Odeya Rush

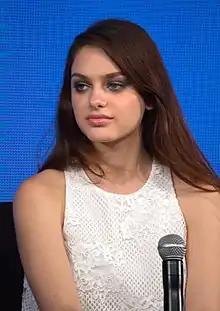
Rush in 2014

Odeya Rushinek (born ), known professionally as Odeya Rush, is an Israeli-American actress. She is known for her lead roles in "The Giver" (2014), "Goosebumps" (2015), "The Bachelors" (2017), "Lady Bird" (2017), "Dumplin'" (2018), "Let It Snow" (2019) and "Dangerous Waters" (2023).